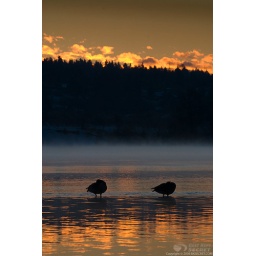
Two Canada Geese roosting on a sand bar just below the water at sunrise.